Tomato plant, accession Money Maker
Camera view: bottom (45 deg); turntable rotation: 90 degrees
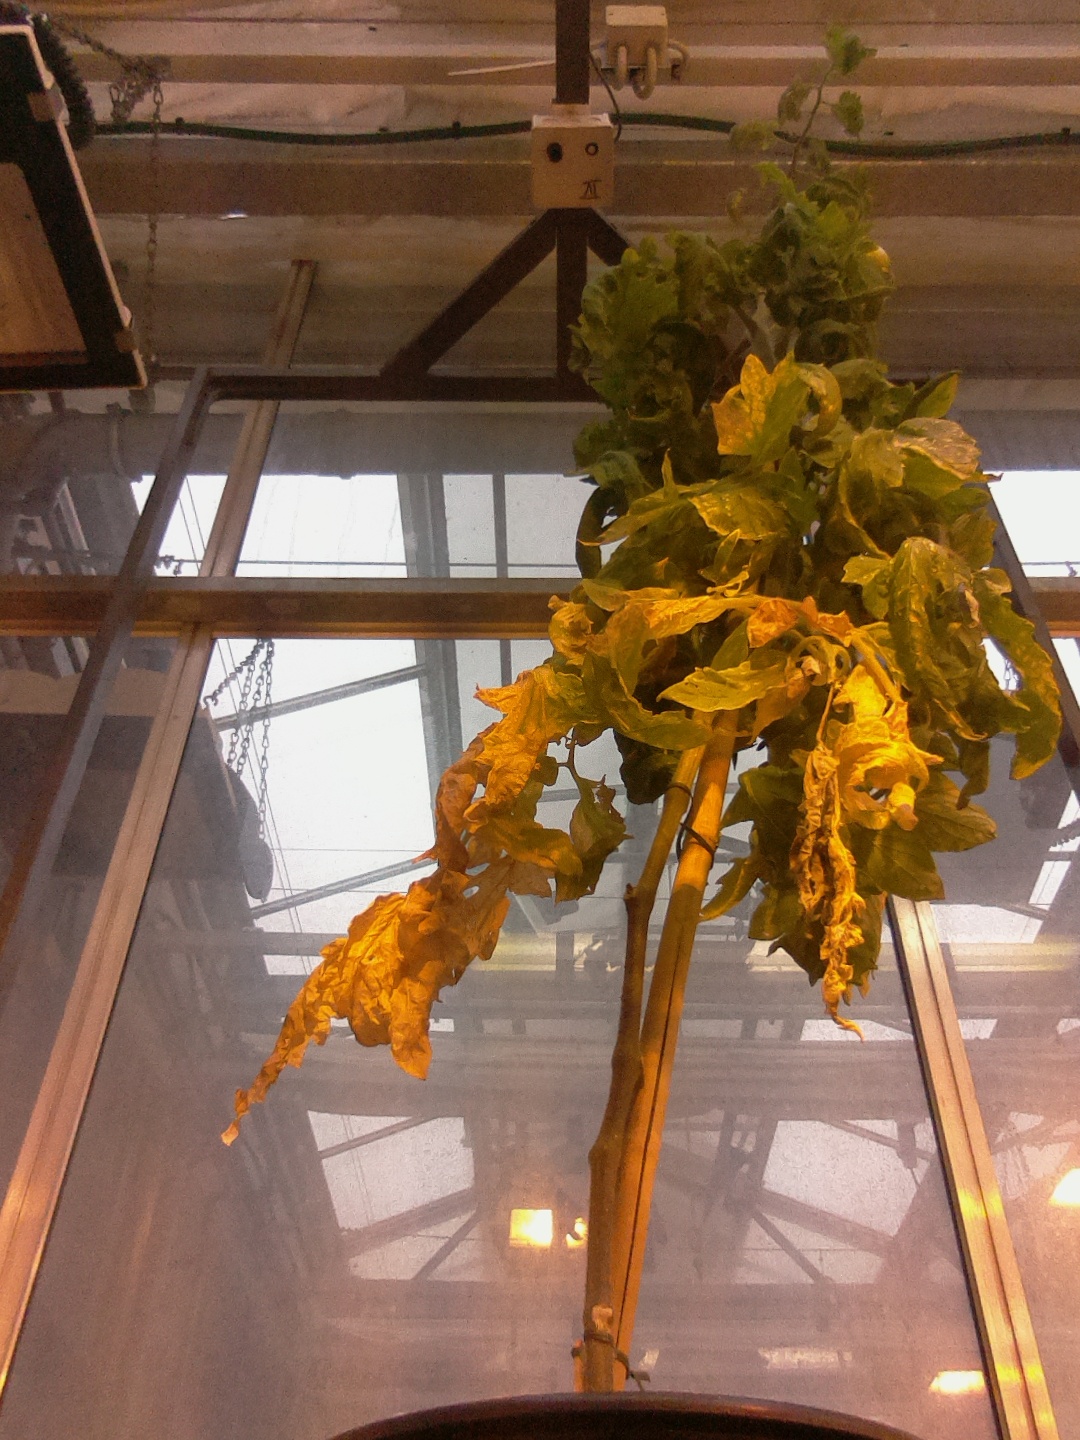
BBCH growth stage 79: 90% -100% of final fruit size